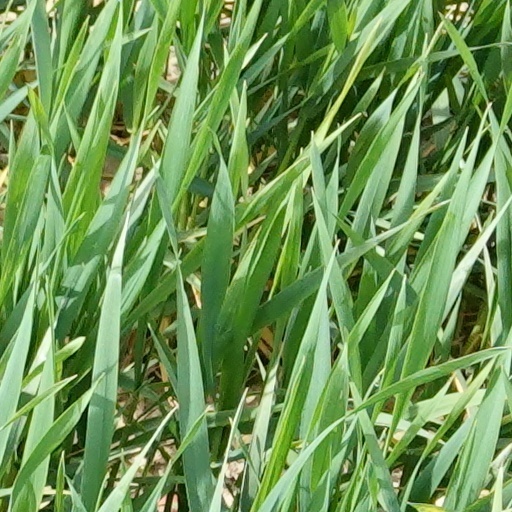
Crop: wheat